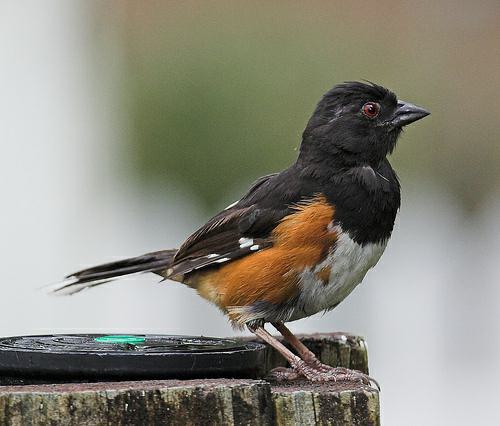
A photo of a eastern towhee